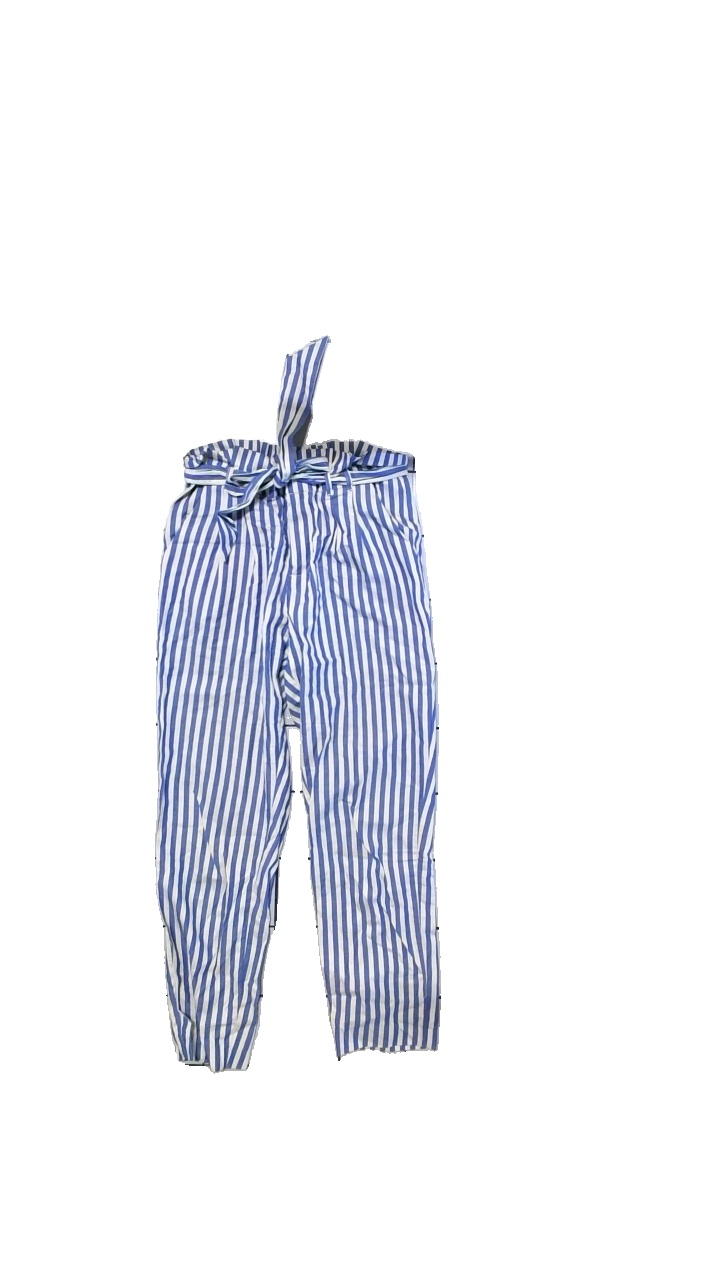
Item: Trousers (Ladies)
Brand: Zara
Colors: Blue, White
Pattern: Striped
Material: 100% cotton
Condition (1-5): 4
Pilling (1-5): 5
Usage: Reuse
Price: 50-100